28 Engineer Regiment (C-CBRN)

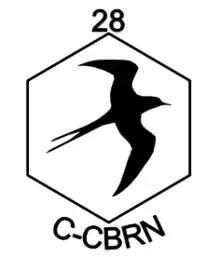
Regimental emblem featuring benzene ring and frigate bird.

The emblem on the 28 Engineer Regiment flag is a Christmas Island Frigatebird emblazoned on a hexagon. The hexagon was used as an emblem by a number of Royal Engineer Special Warfare Groups in WW1, and draws inspiration from the chemical diagram for the benzene ring, a chemical structure found in a large number of chemical warfare agents. The hexagon remains part of the symbology and iconography adorning identifying badges and emblems of CBRN units and organisations of many NATO partners.